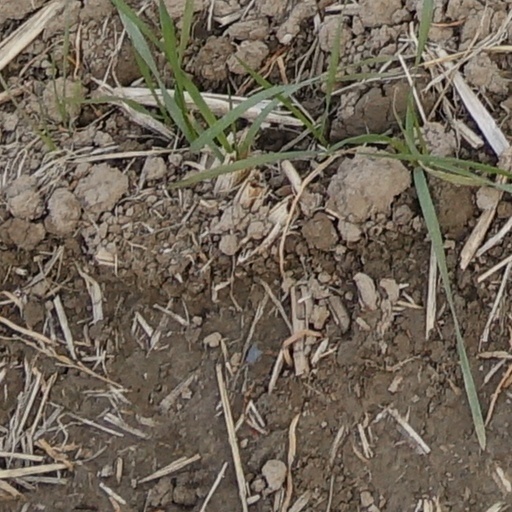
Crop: wheat